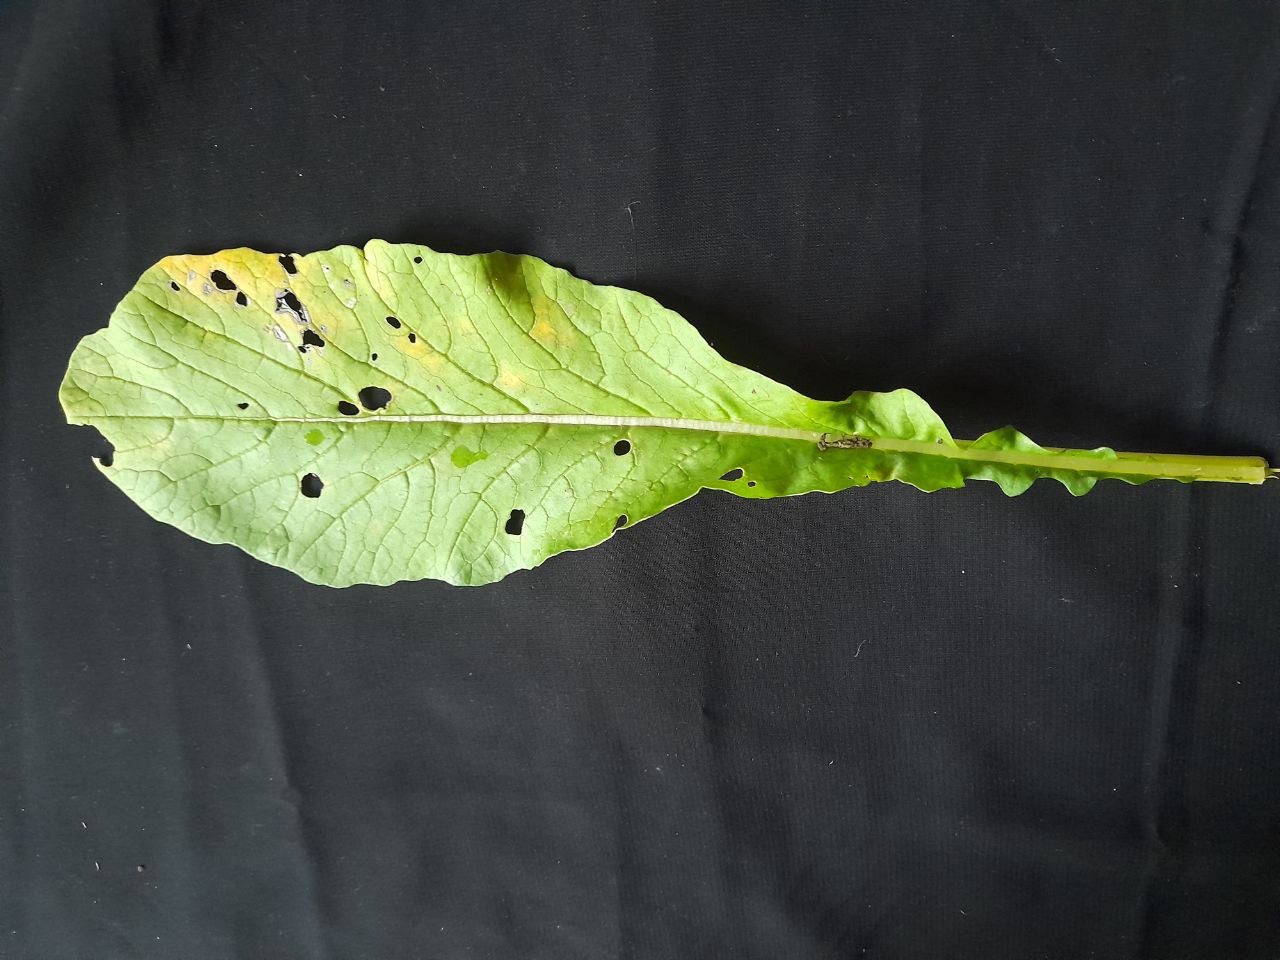
Label: flea beetle